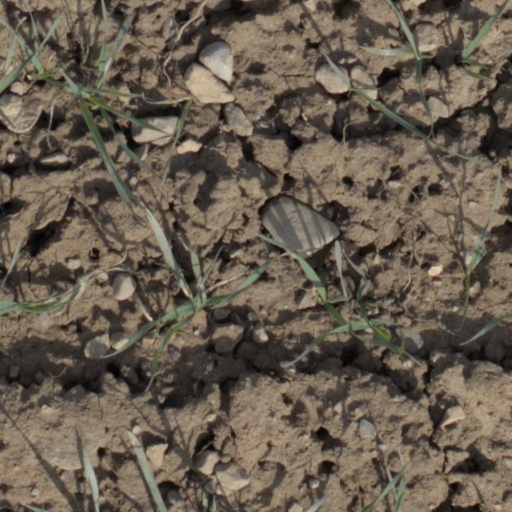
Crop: wheat